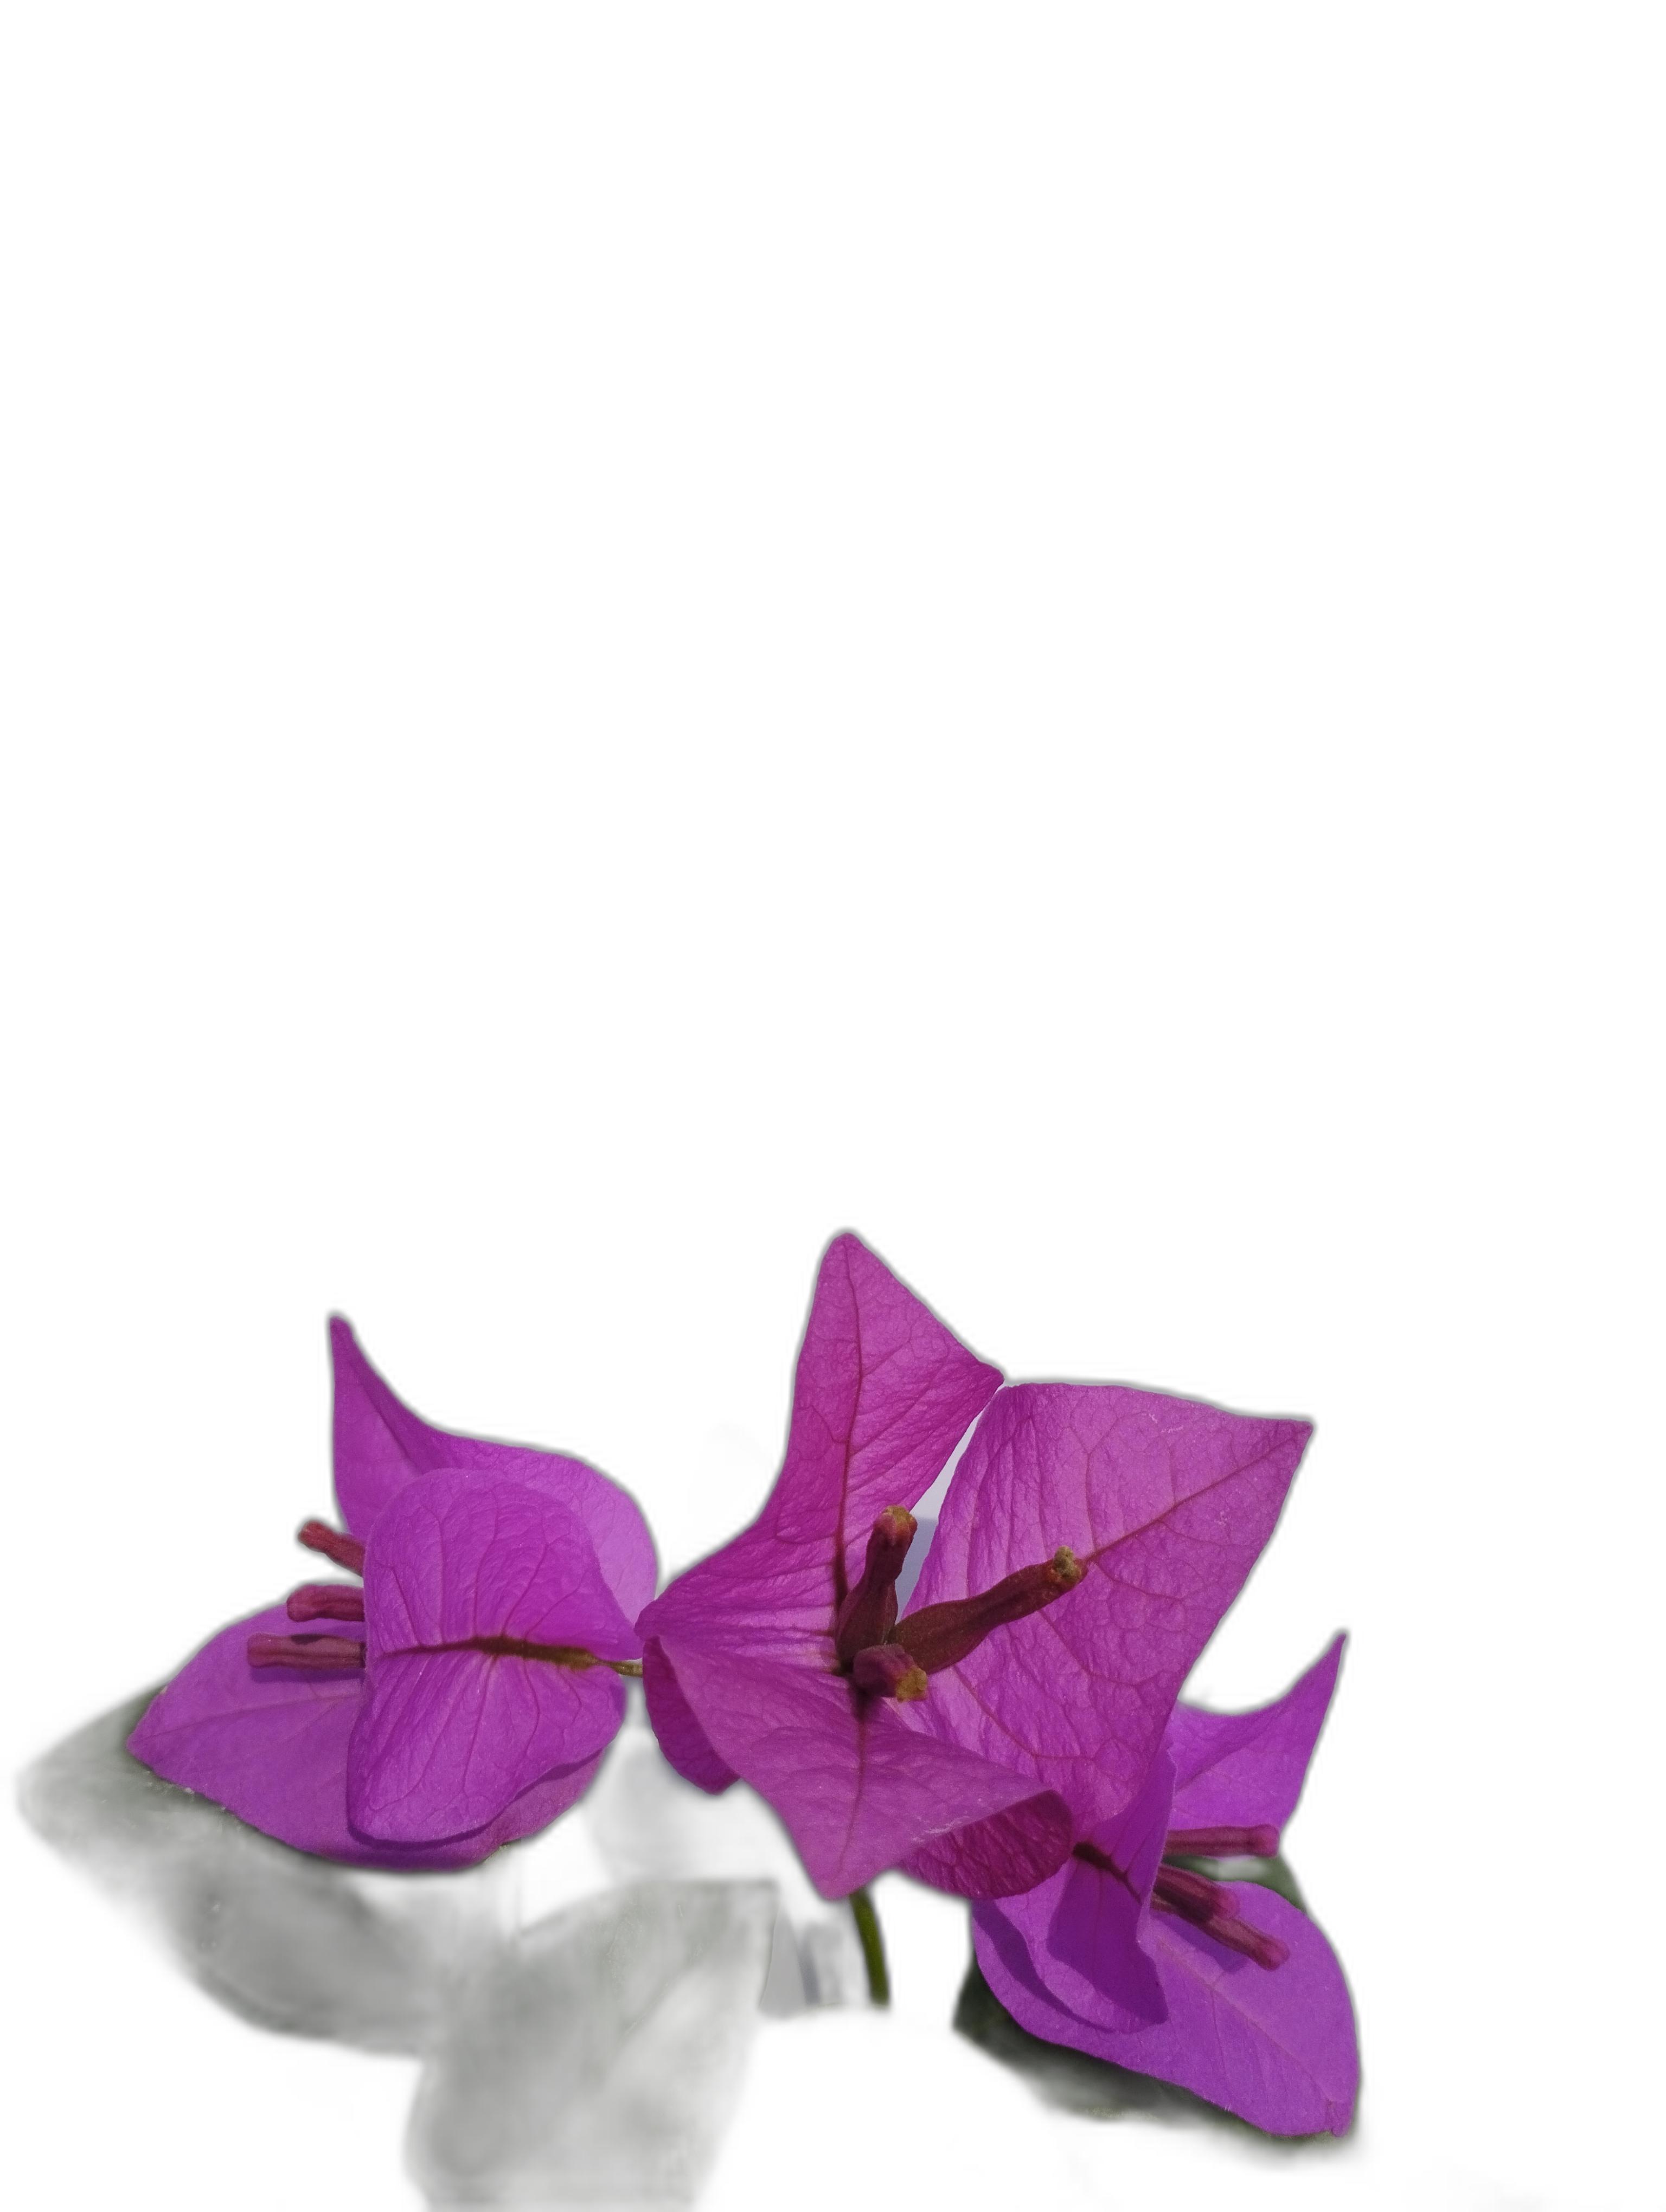
Label: Bougainvillea